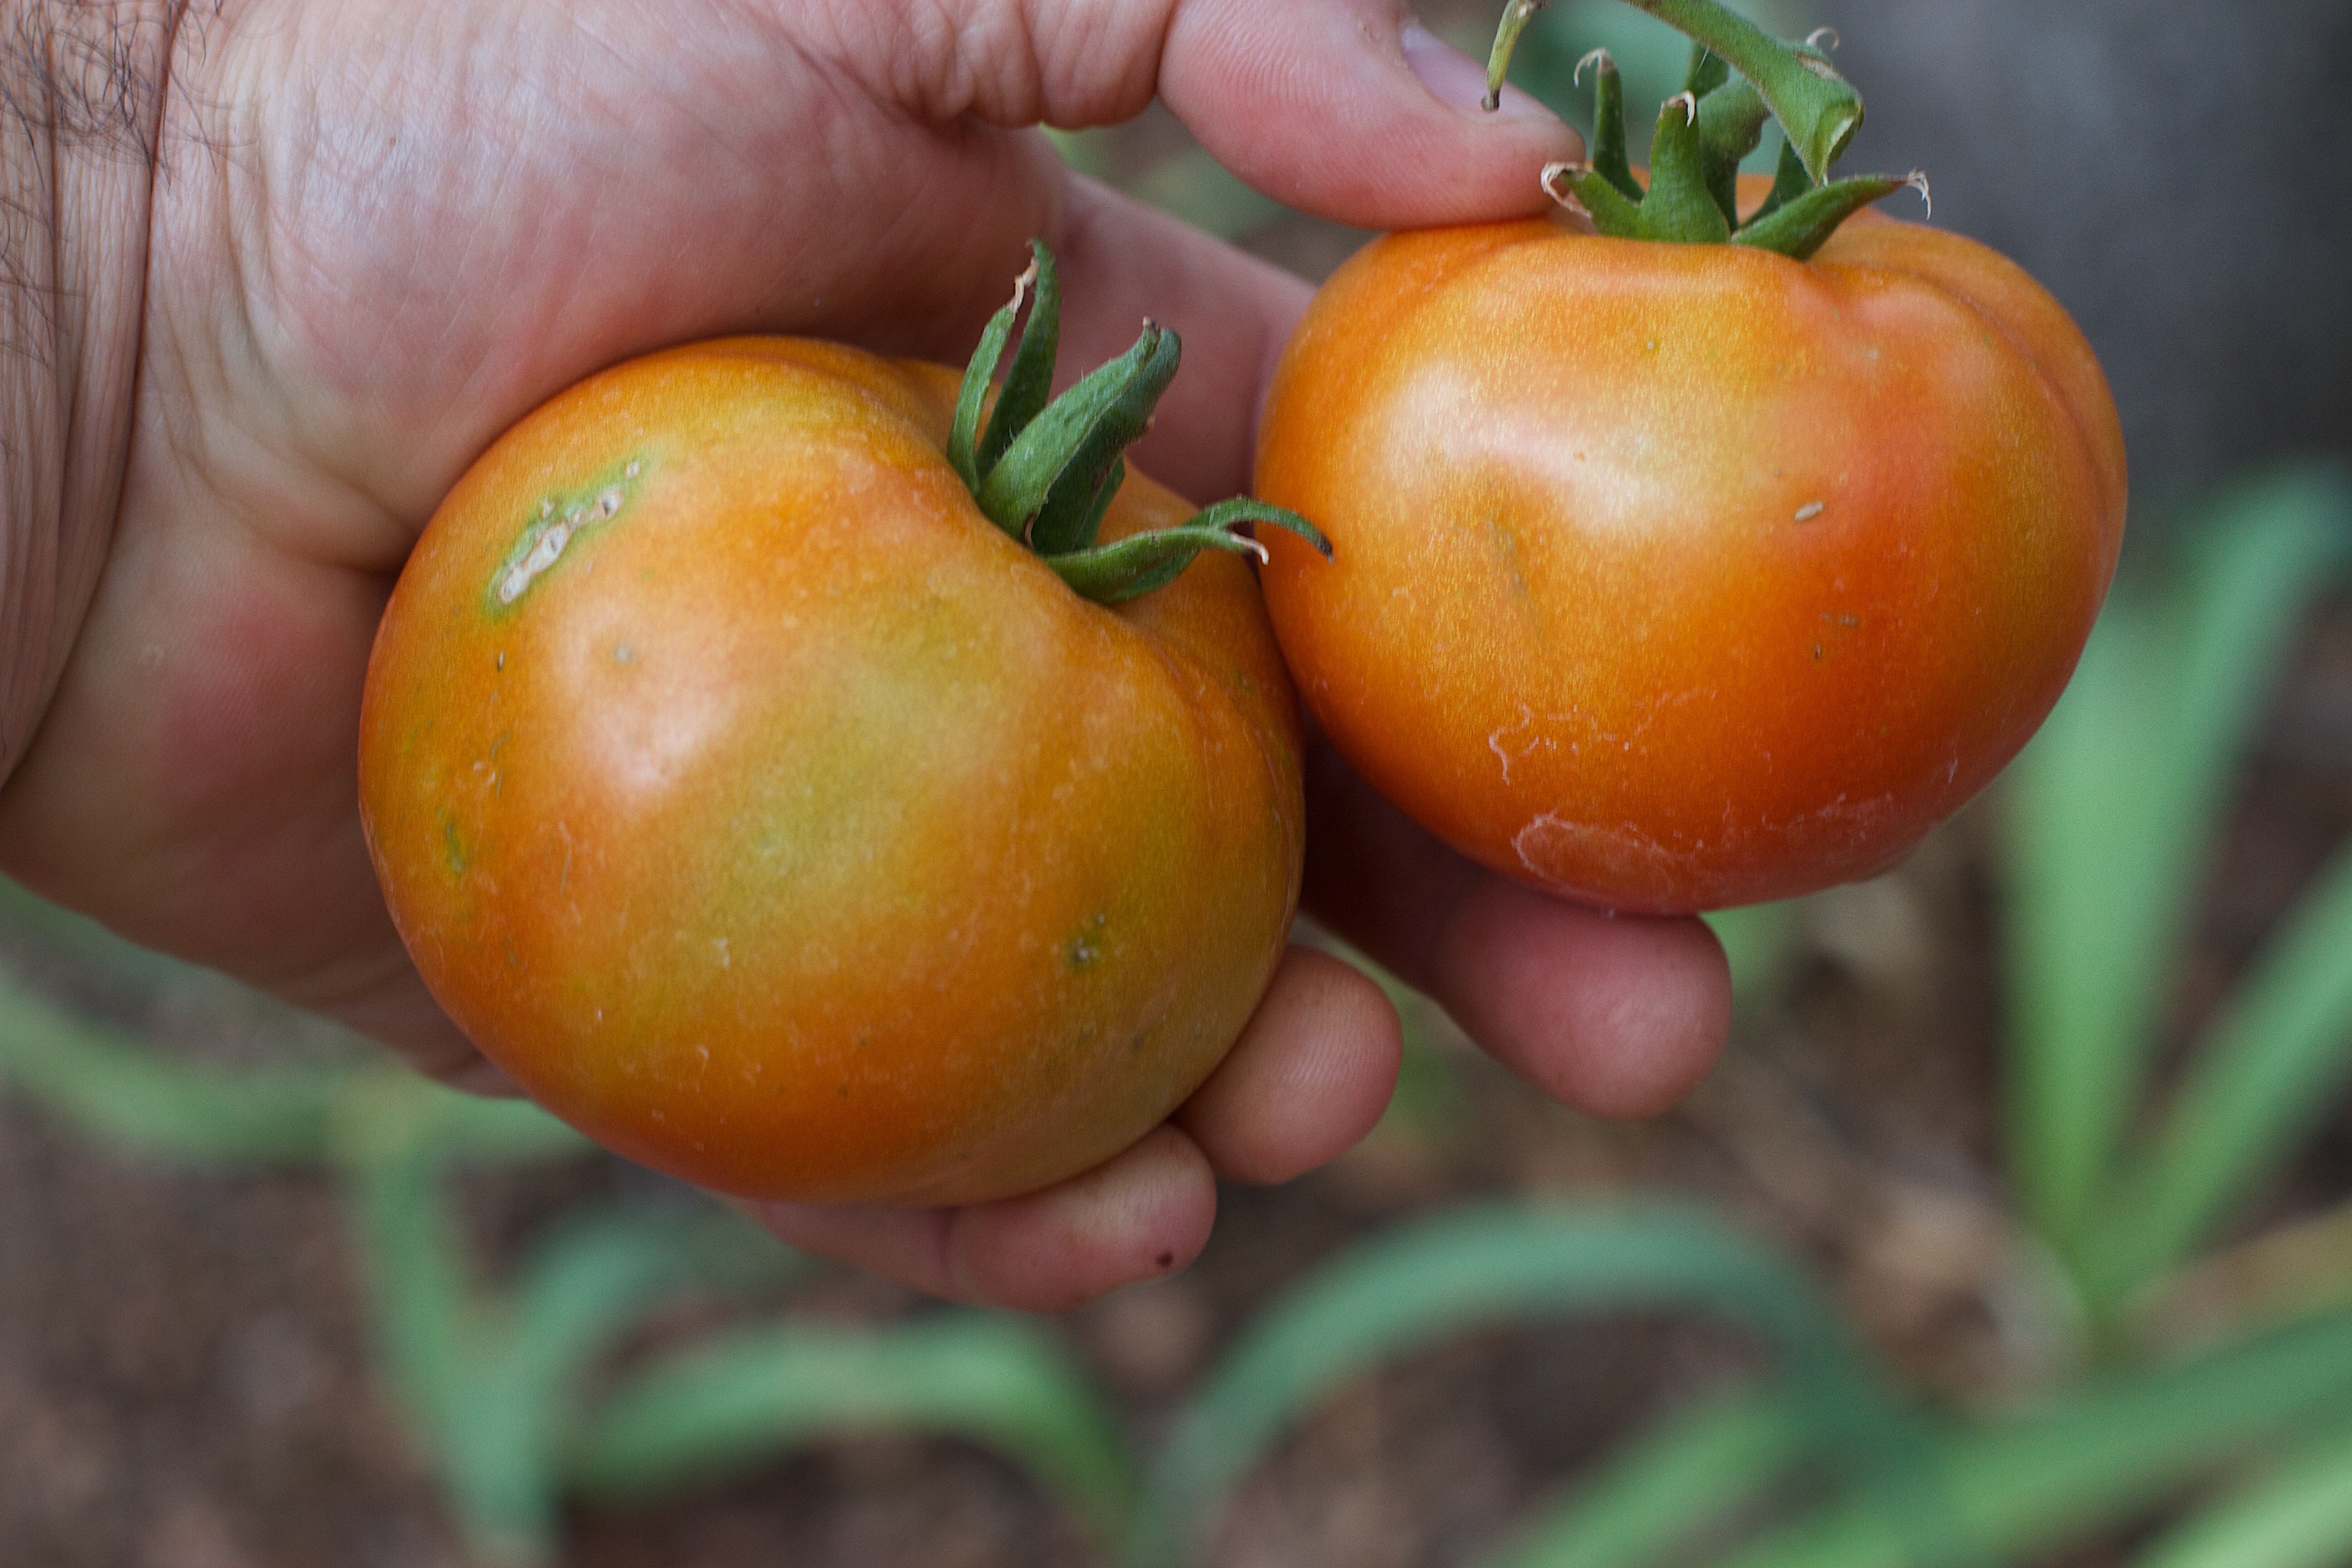
plant, fruit, flower, food, produce, vegetable, tomato, persimmon, diospyros, flowering plant, land plant, potato and tomato genus, ebony trees and persimmons, common persimmon